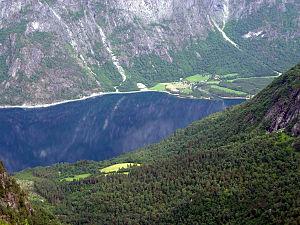
L'Eikesdalsvatnet est un lac situé en Norvège, dans la commune de Nesset, dans le fylke de Møre og Romsdal, dans le landsdel de Vestlandet.